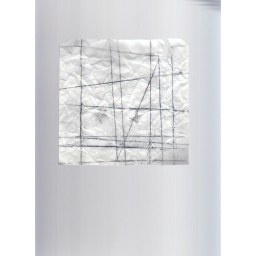
small paper bag and pencil by lucie ross